Lucy Lucero

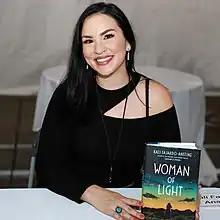
Kali Fajardo Anstine 2022 Texas Book Festival

Lucero's grand-niece Kali Fajardo-Anstine has credited her as an inspiration for the main character, Luz Lopez, in her work. Fajardo-Anstine said that the idea for her first novel "Woman of Light" came to her while sitting in Lucero's home. The family had a strong oral history, and Lucero told the family tales with gripping cinematic intensity. There are many similarities between Luz and Lucero.